Markgräflerhof

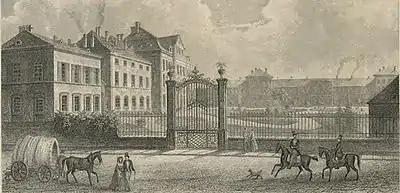
An engraving of the Markgräflerhof Palace

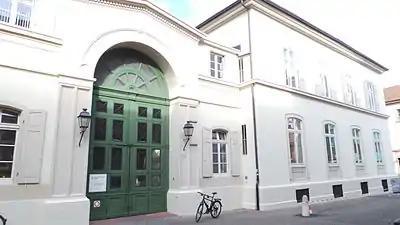
Entrance on the side of the palace

The Markgräflerhof is a baroque palace in Basel, Switzerland, built by the margraves of Baden-Durlach, who used it as an extraterritorial residence as their principality including its residences was often the victim of wars and armies. The margraves had several residences in Basel, but the construction of current palace started under margrave Frederick VII in 1698 when a fire destroyed the previous building. The palace was ready to moved in by 1705. The architect was an entrepreneur Augé who based himself on plans from a book by the French architect Charles Daviller. Frederick VII's successor Charles III William also often used the palace. But afterwards, the margraves predominantly resided in Karlsruhe. The city of Basel purchased the palace in 1807 and the University Hospital of Basel has used the building since 1842.